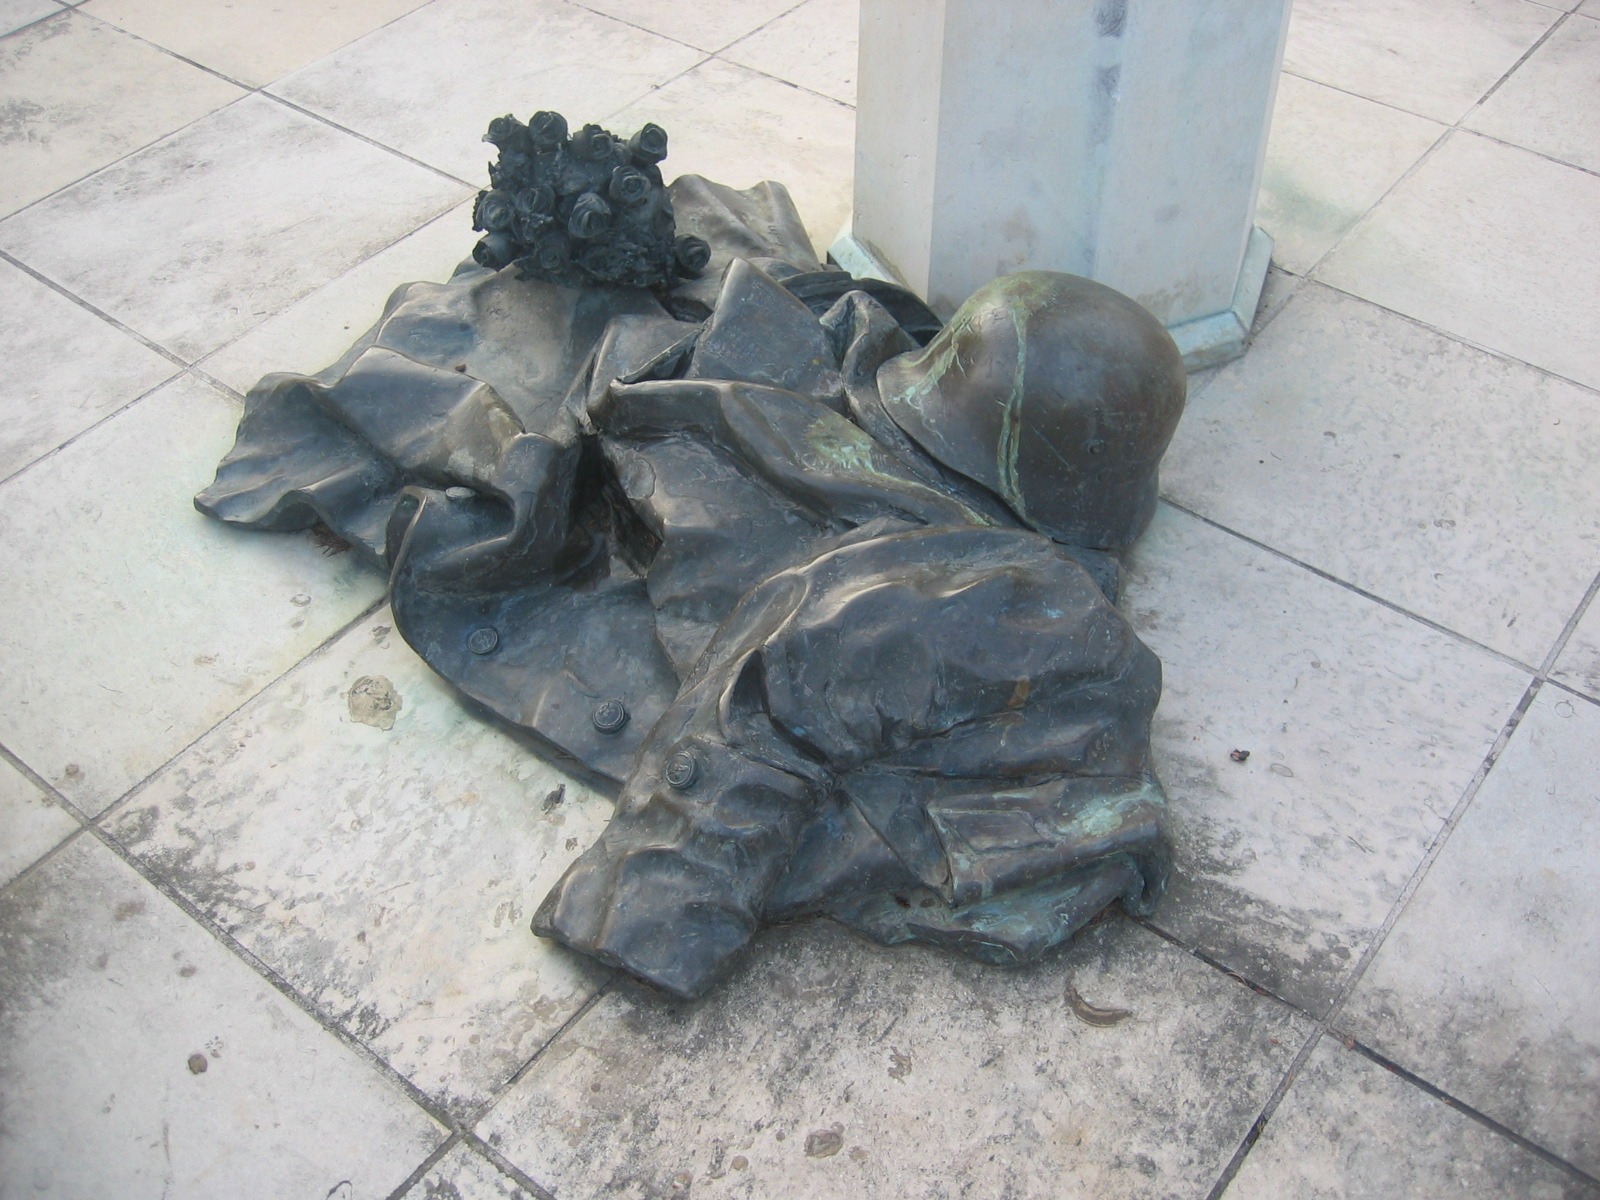
city, monument, statue, sculpture, art, churches, hungary, h dmez v s rhely